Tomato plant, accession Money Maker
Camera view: bottom (45 deg); turntable rotation: 150 degrees
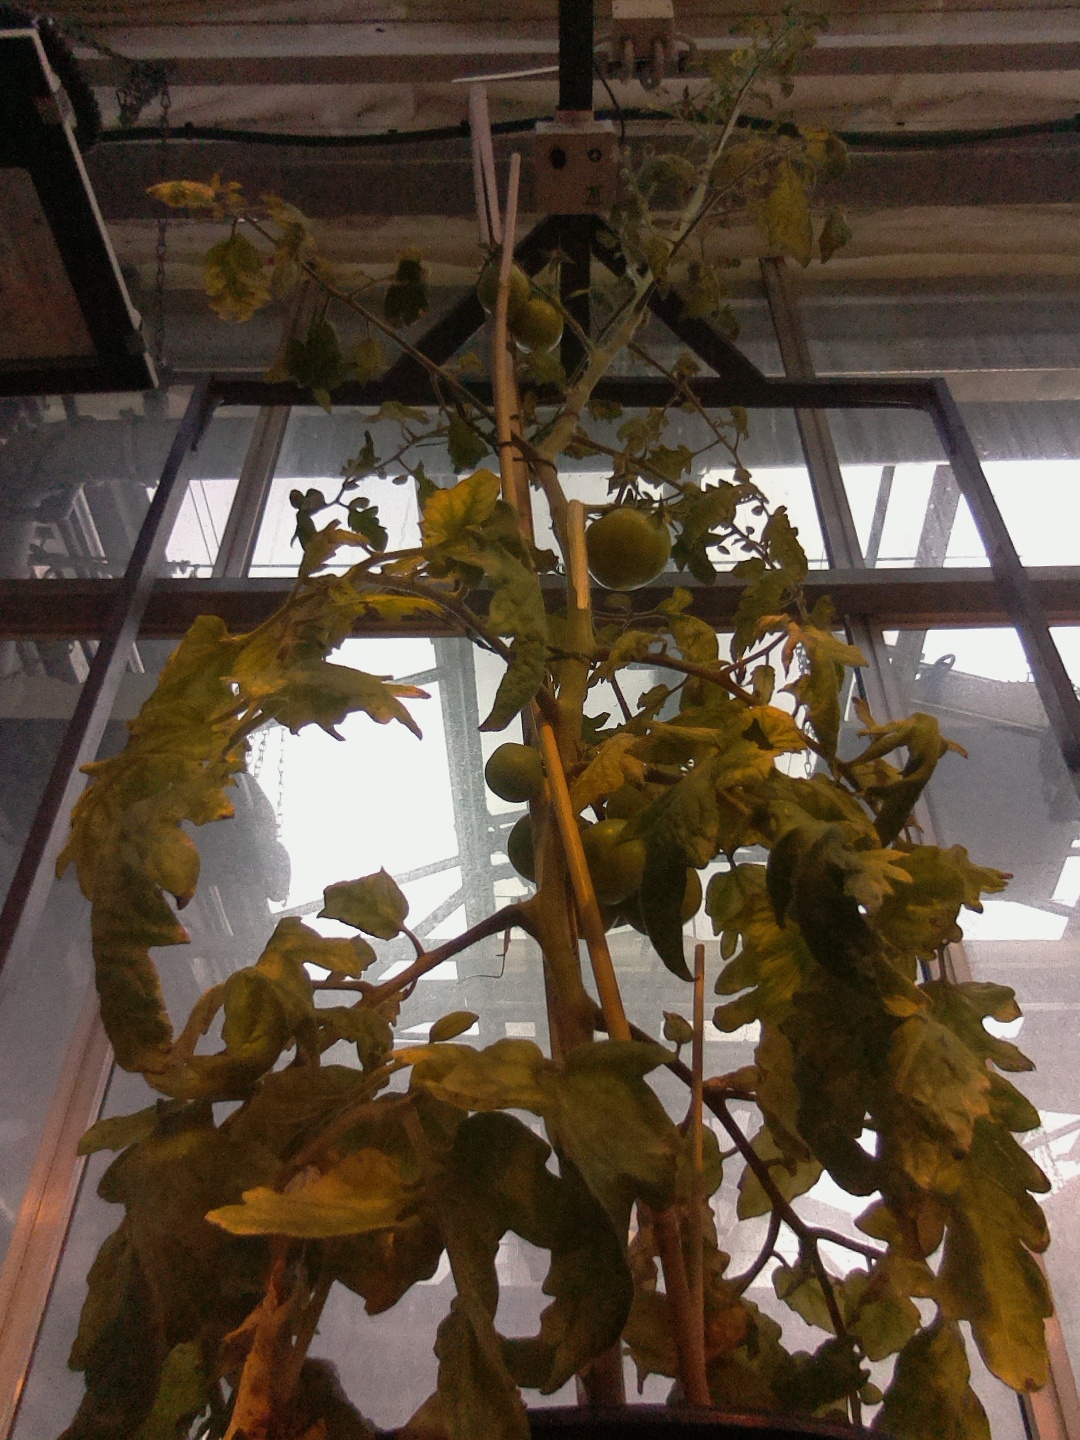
BBCH growth stage 75: 50%-60% of final fruit size